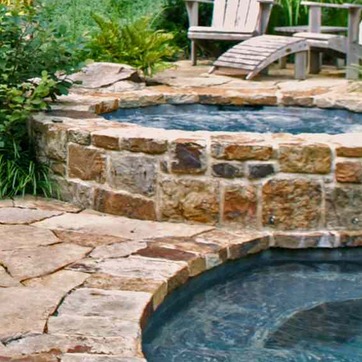
Material: stone